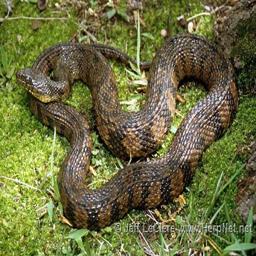
Animal: snakes